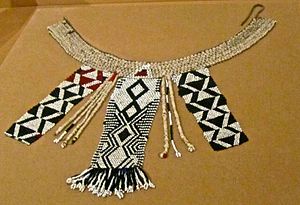
Botswana / Kultur / Billedkunst og kunsthåndværk
Forklæde af forskellige materialer lavet af basarwaer.
"Botswana, officielt Republikken Botswana, er en indlandsstat i det sydlige Afrika. Indbyggerne omtaler sig selv som ""batswana"". Tidligere var landet det britiske protektorat Bechuanaland, men ved uafhængigheden 30. september 1966 tog det sit nuværende navn. Hovedstaden er Gaborone.